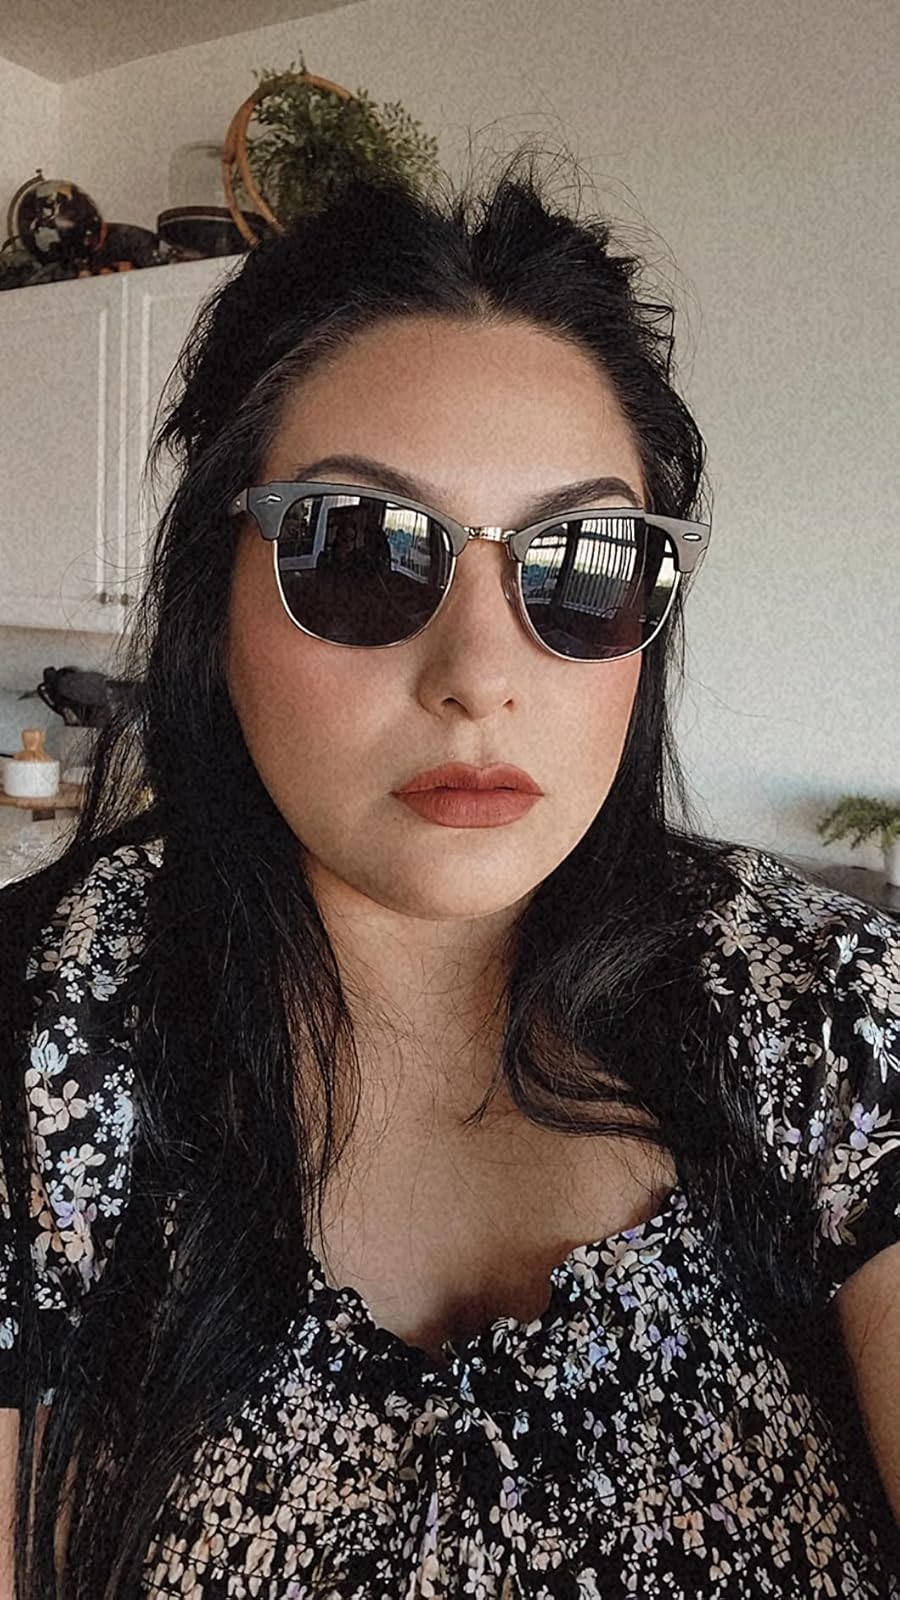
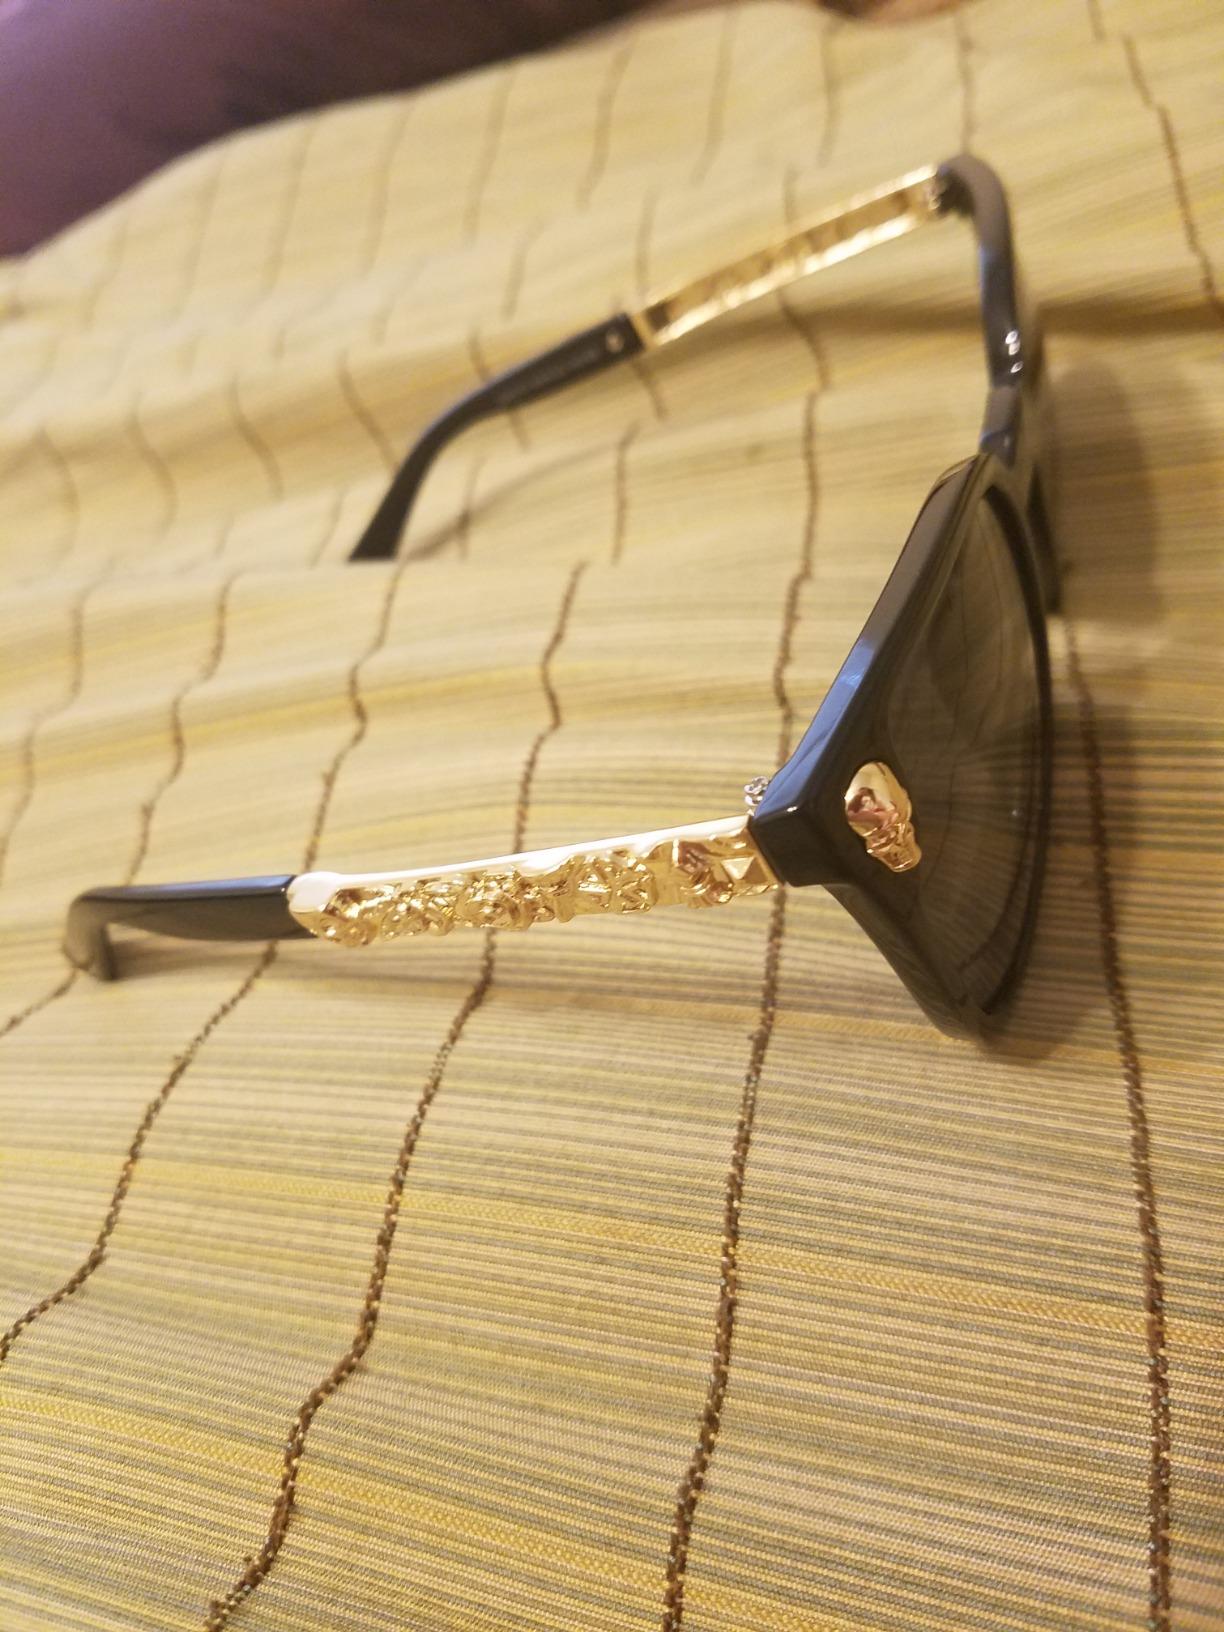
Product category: accessories_sunglasses
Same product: no